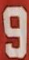
Number: 9